Railway Museum (Netherlands)

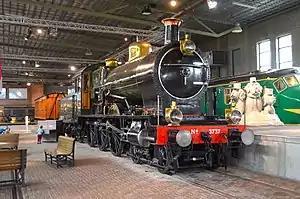
NS 3737, the last steam locomotive in service

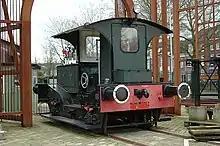
NSM 103

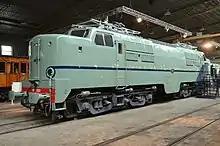
Nederlands Spoorwegmuseum loc NS 1201

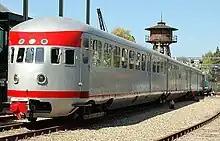
Mat '34 No 27

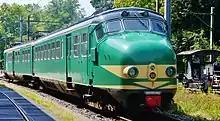
Mat '54 No 386

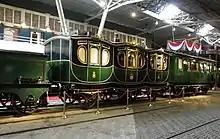
Early carriages

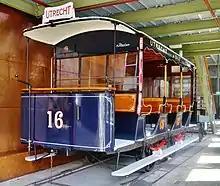
Utrecht horse-drawn tram STM 16

As part of the reopening of the renovated museum in June 2005, Utrecht Maliebaan railway station was also reopened as a normal railway station for the first time in almost 66 years. There is now train service on an hourly basis on days when the museum is open, between the museum and Utrecht Centraal railway station, with a stop at Utrecht Overvecht railway station.